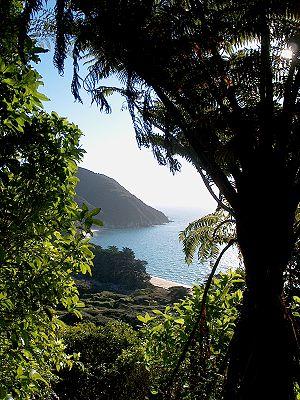
Golden Bay, en français « baie d'or » ou « baie dorée », est une baie peu profonde à l'extrémité nord-ouest de l'île du Sud de la Nouvelle-Zélande, en Océanie, au sud-ouest de l'océan Pacifique.